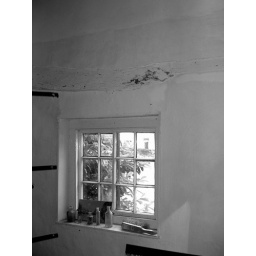
Old thatched cottage window in black and white